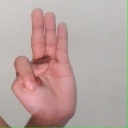
अक्षर: भ